EPTB Seine Grands Lacs

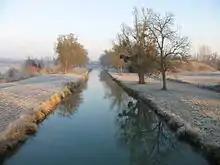
Wetlands of the Bassée.

As the title of a book by Pascal Popelin, former president of the institution, warns, "one day the water will come back". In the event of another major flood, millions of people in the Paris region would be directly affected. To help the lakes, which store up to 830 million m of water, the institution plans to create a fifth facility. Existing lakes can attenuate floods, but not eliminate them. This new development, known as "La Bassée", is intended to perfect the action of the four reservoir lakes. Located in the Seine-et-Marne region, this site covers 16,000 ha. It is one of the largest flood plains upstream of Paris. Under study since 2001, the project was presented in 2011 in the form of a public debate. It consists of redeveloping a plain upstream of Montereau-Fault-Yonne to temporarily store 55 million m of water pumped from the Seine (including 10 million m for the pilot reservoir) to reduce any exceptional flooding of the Yonne or Seine rivers. The project would cost 500 million euros. The estimated cost of the pilot reservoir alone represents more than three-quarters of the total 110 million euros of the flood prevention action plan.